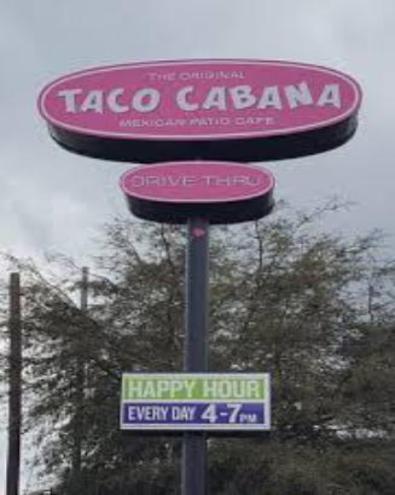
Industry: Food